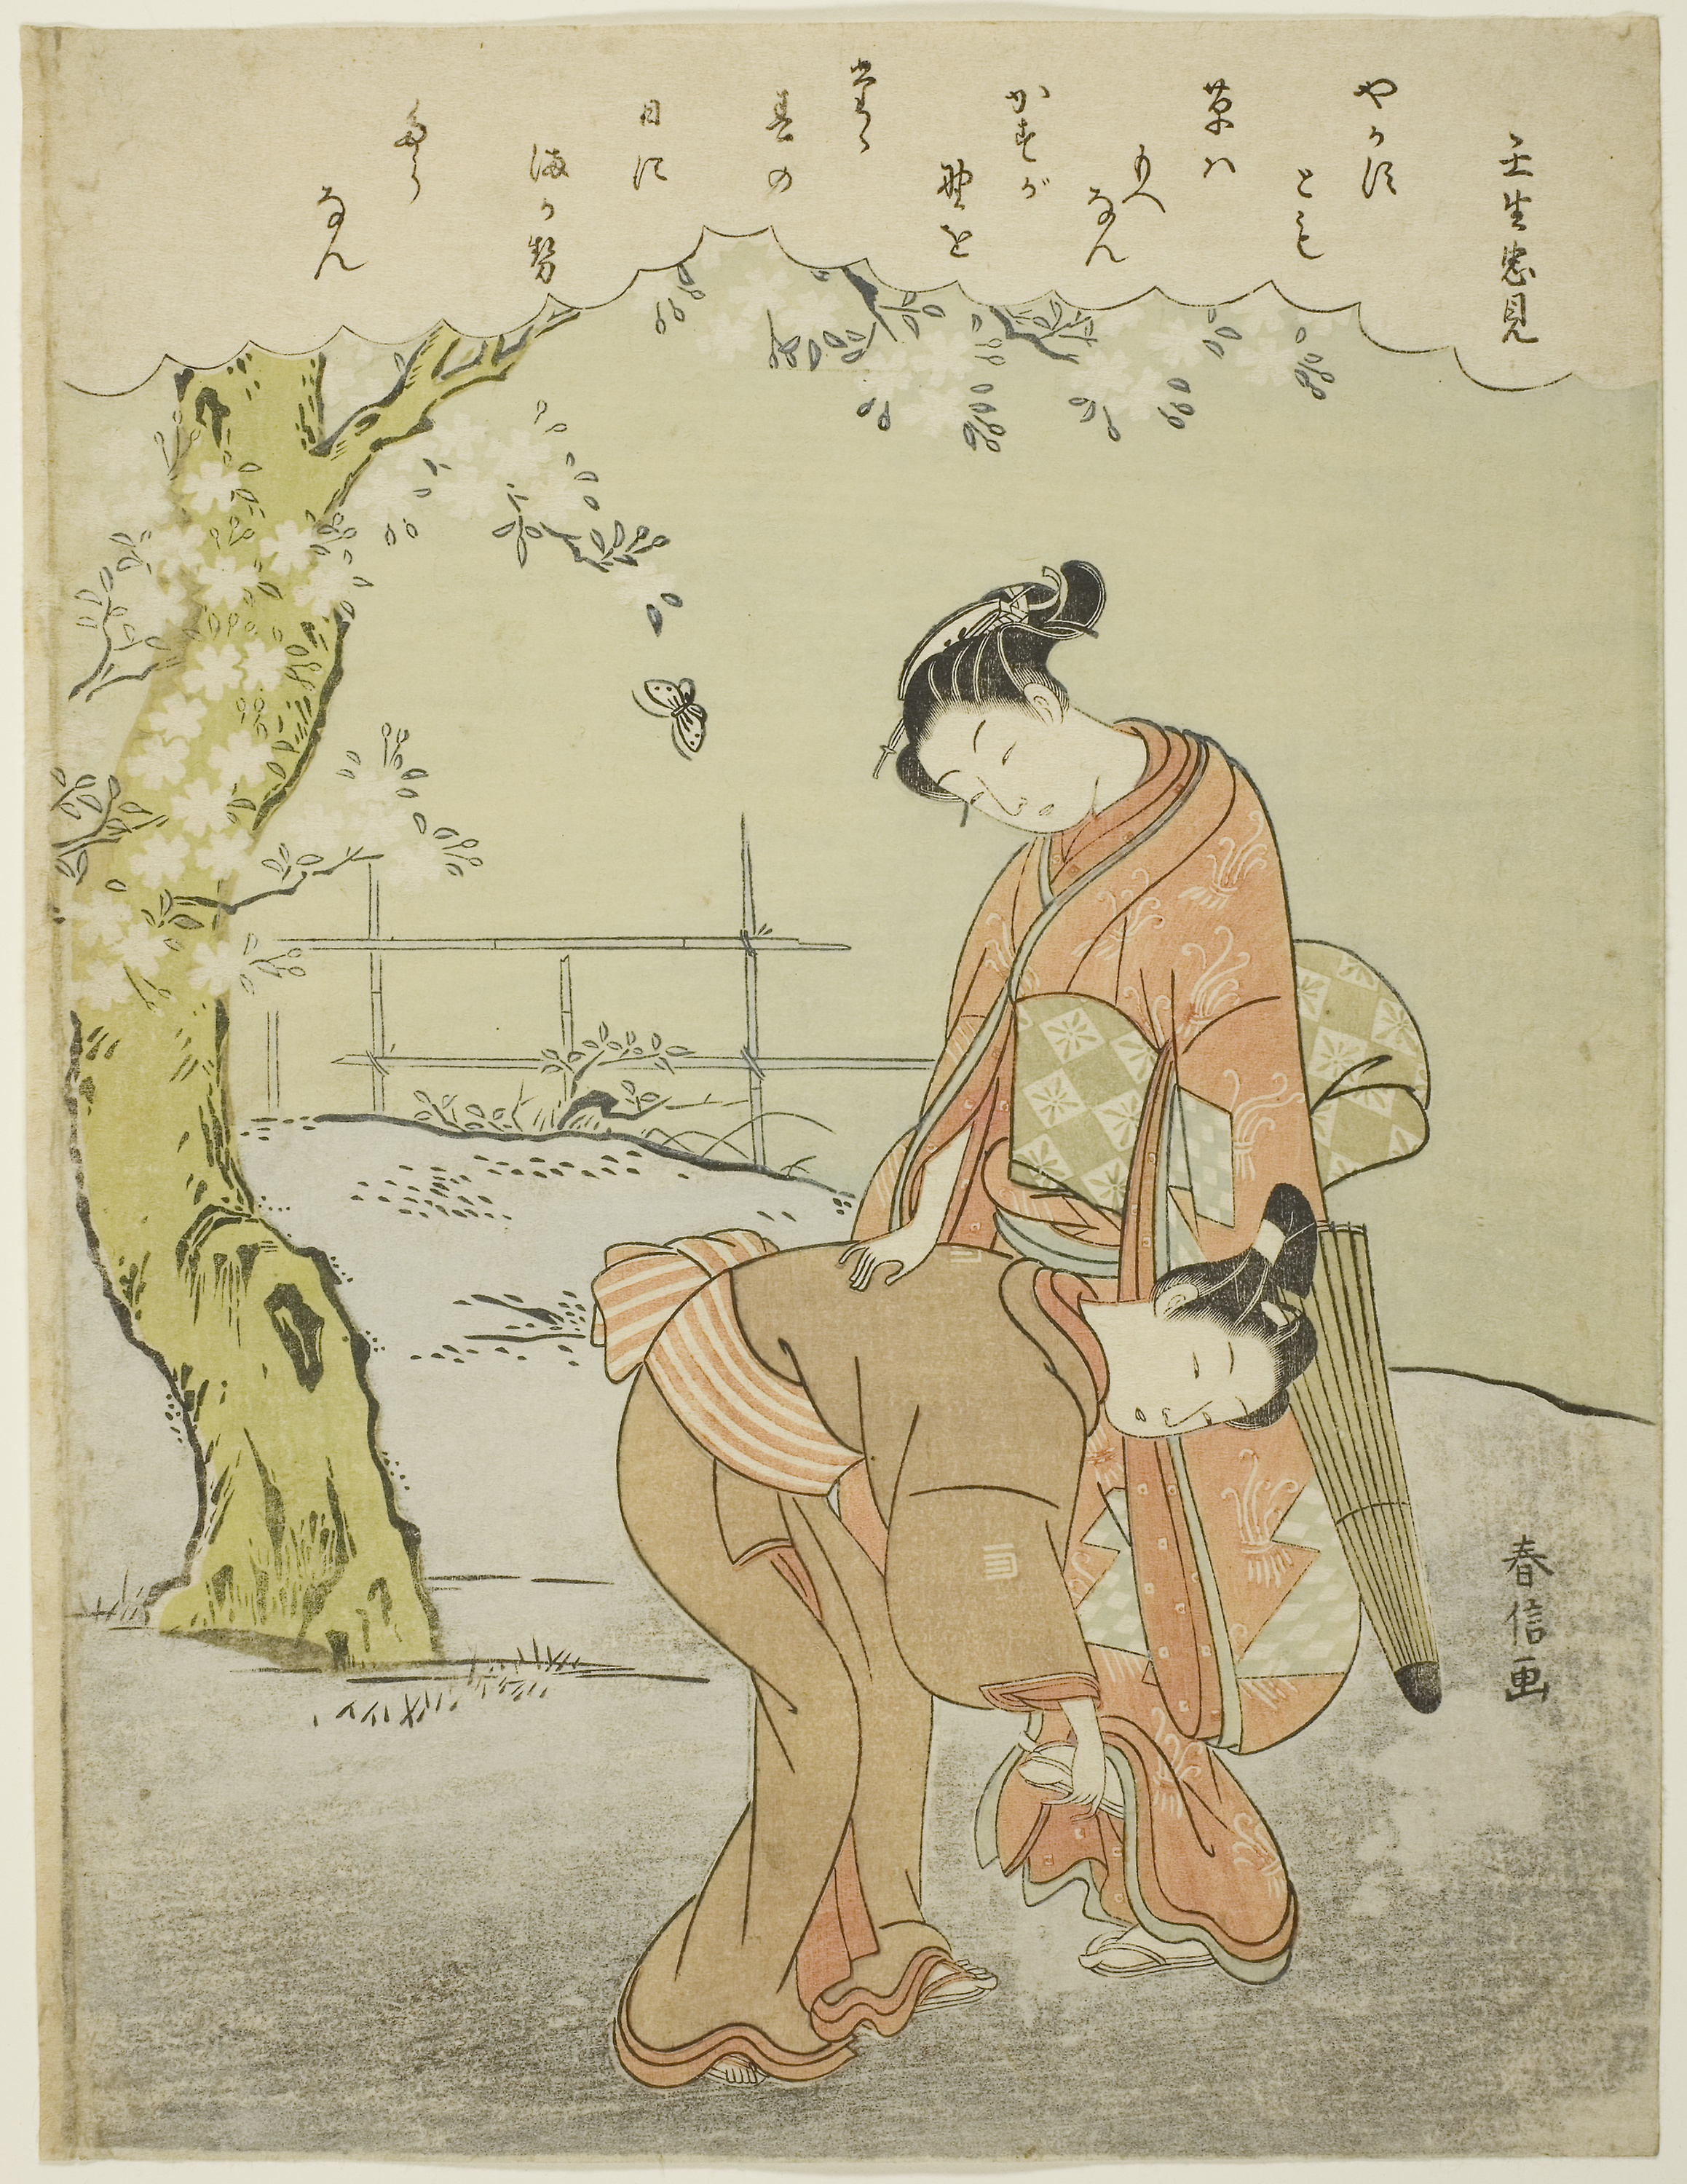
cartoon, illustration, art, drawing, painting, artwork, sketch, fictional character